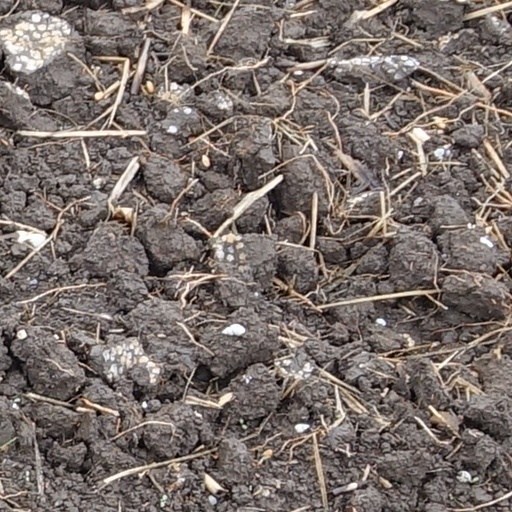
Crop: wheat